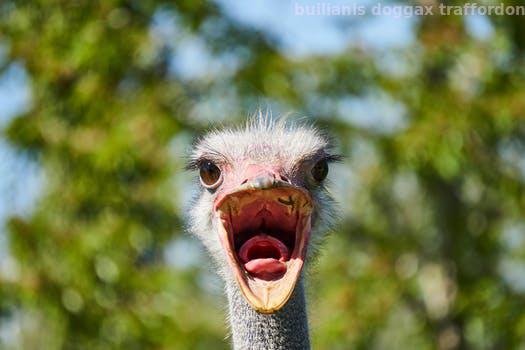
Label: Watermark